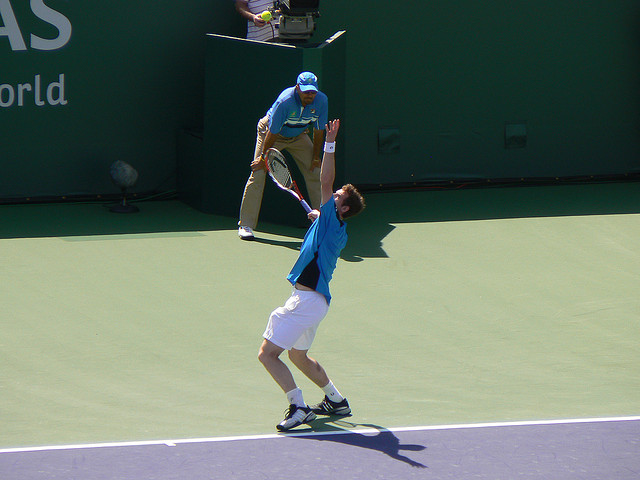
vận động viên tennis nam đang cầm vợt thảy bóng lên giao bóng